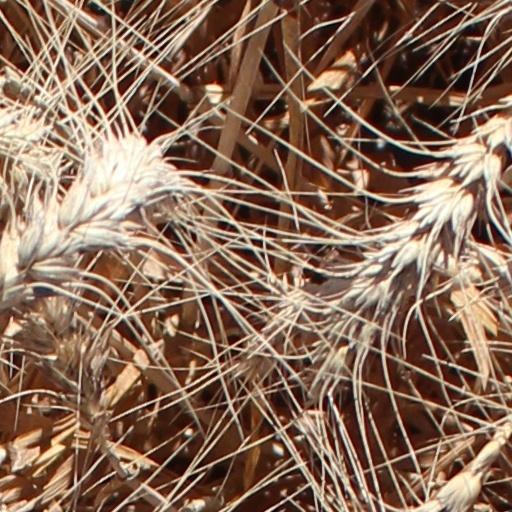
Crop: wheat